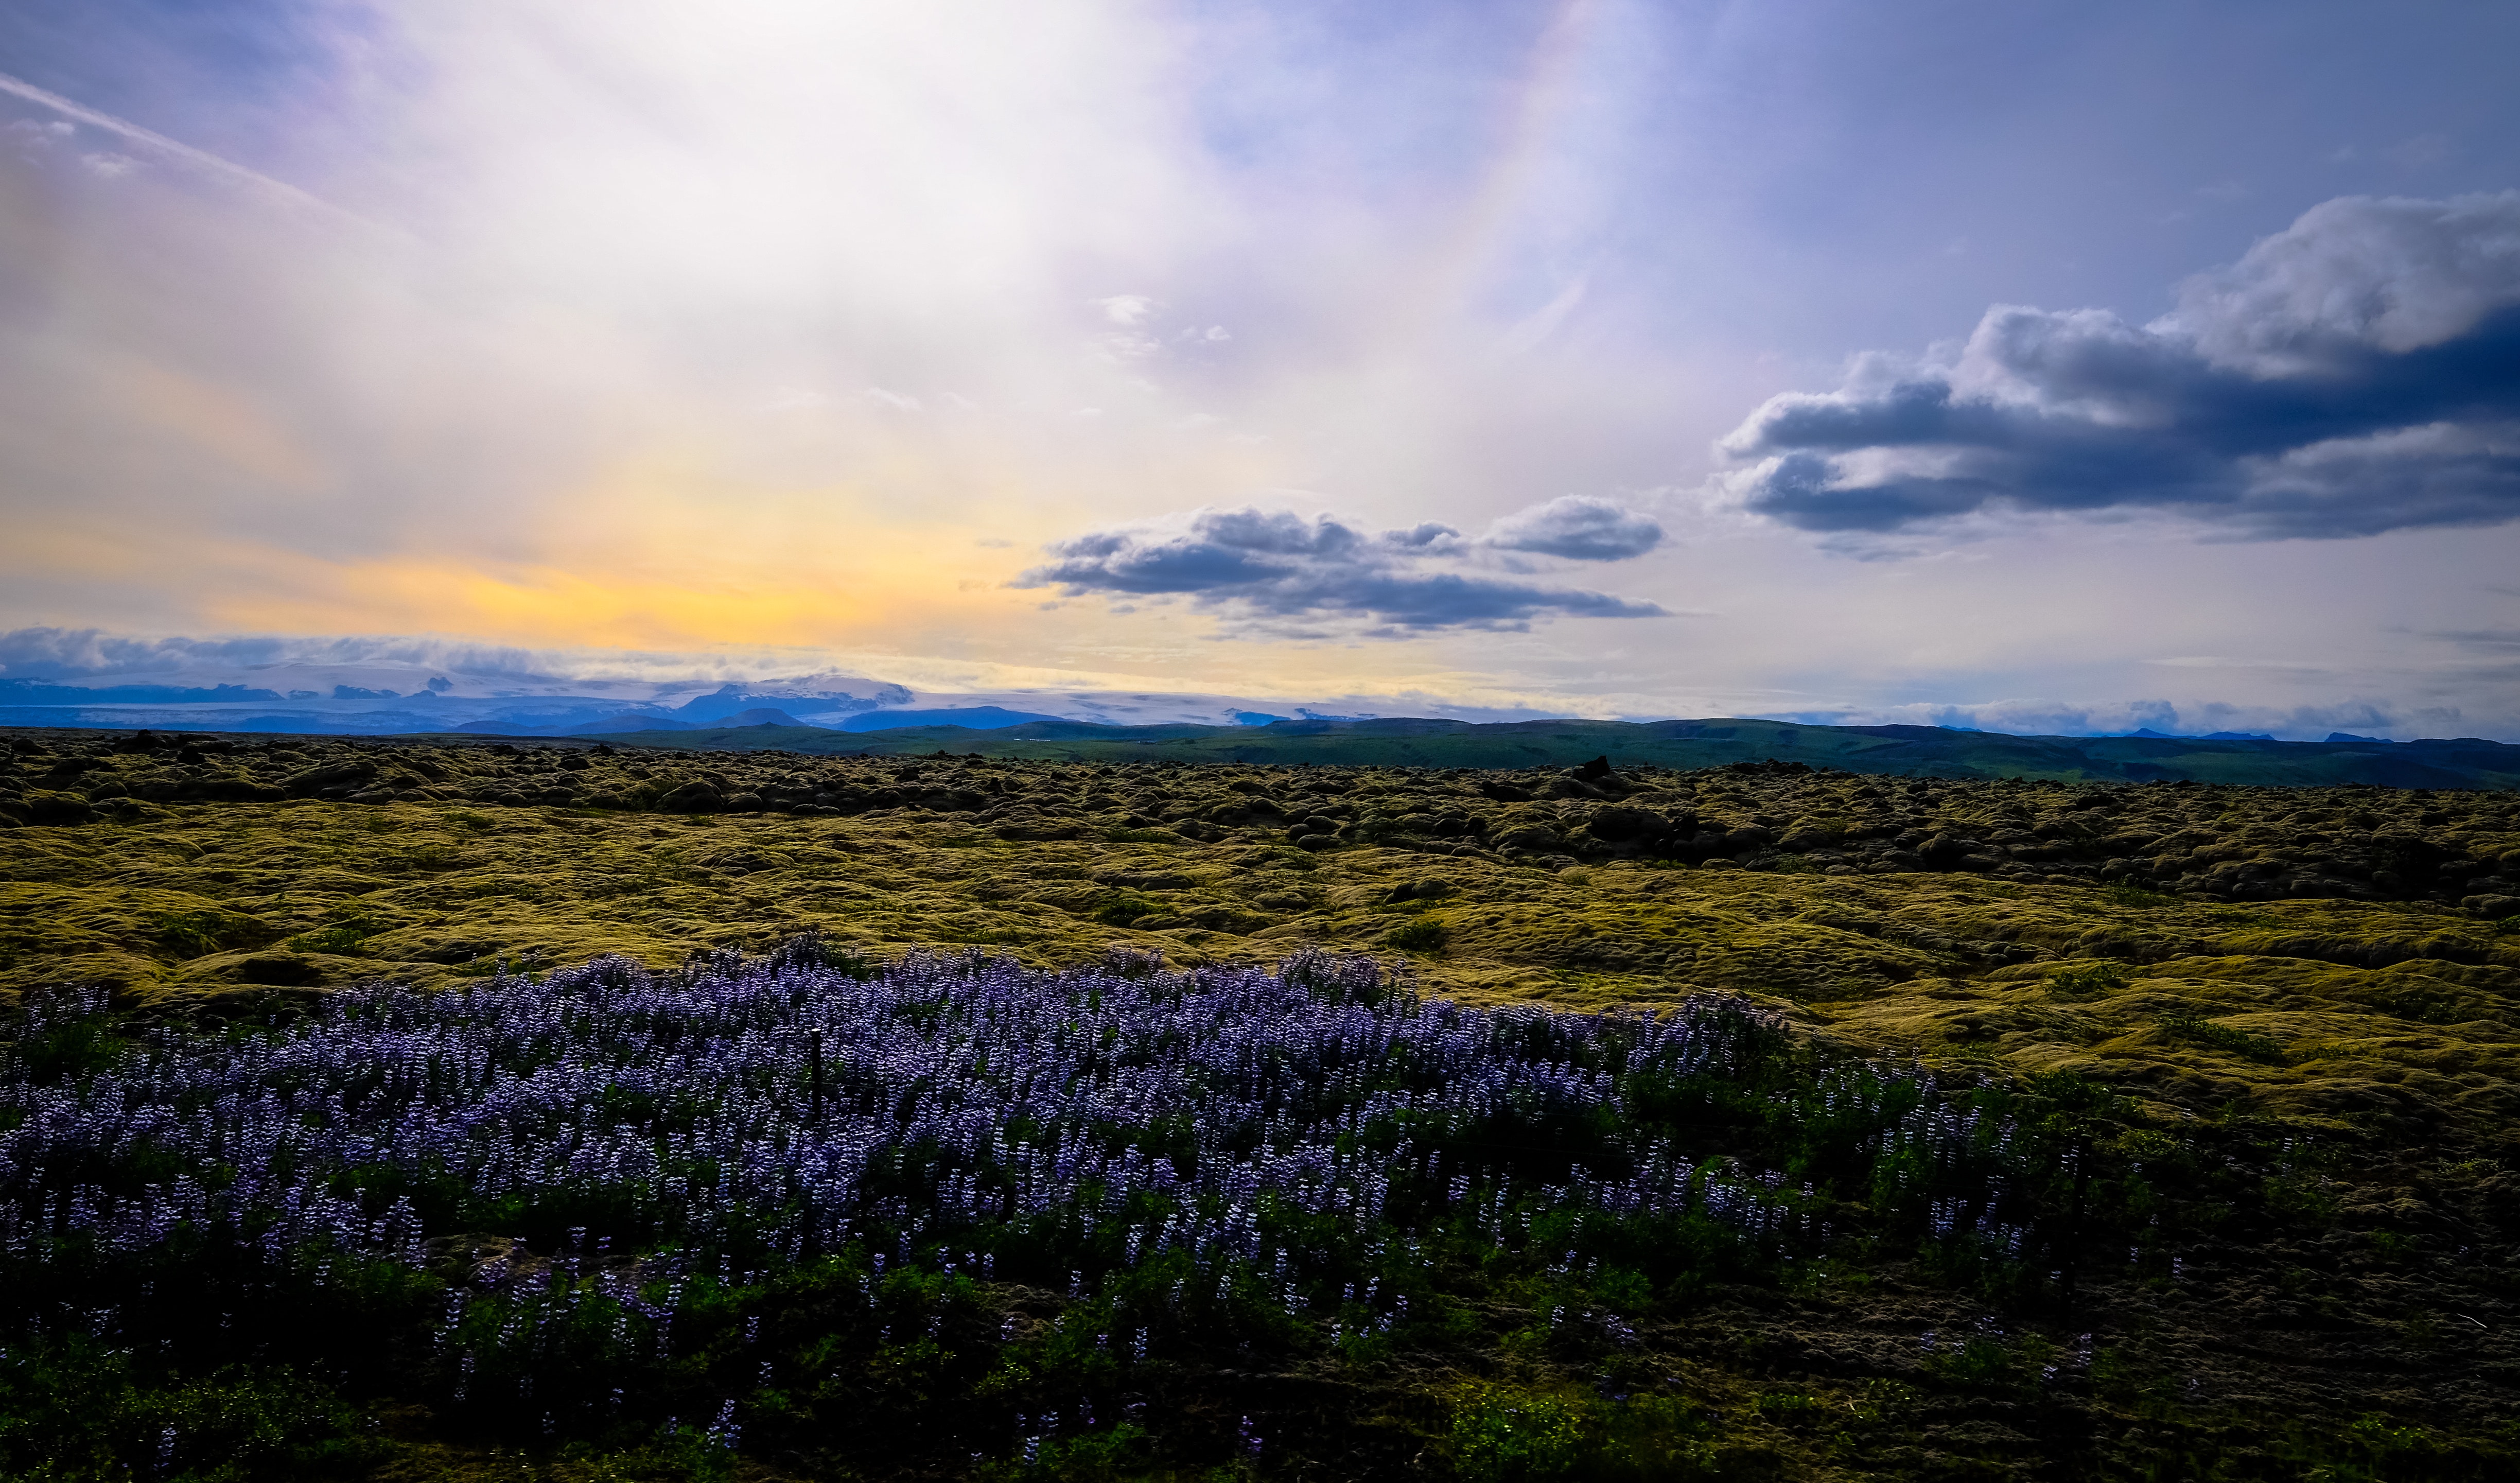
sky, natural landscape, nature, grassland, blue, natural environment, lavender, flower, tundra, horizon, wilderness, cloud, wildflower, ecoregion, meadow, prairie, purple, grass, plant, hill, plain, landscape, spring, field, atmosphere, steppe, fell, highland, sunset, sea, lupin, dusk, evening, ocean, national park, mountain, dawn, pasture